Harpist in the Wind

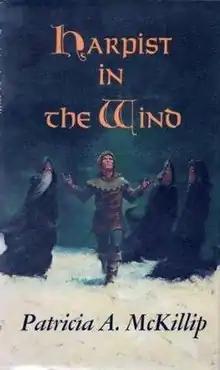
First edition cover

Harpist in the Wind is a 1979 fantasy novel by American writer Patricia A. McKillip. It is the concluding book of the Riddle Master trilogy, which has also been published as "Riddle of Stars". The first UK paperback edition precedes the first US paperback.